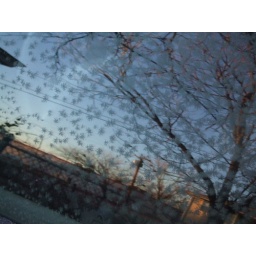
I woke up one morning to find my car covered in these cute little ice crystals.